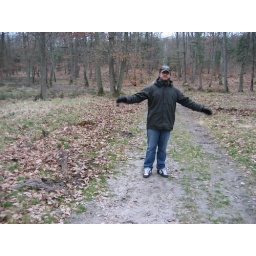
me in the forest near the house